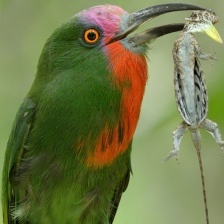
Species: RED BEARDED BEE EATER
Scientific name: NYCTYORNIS AMICTUS
ImageNet parent category: bee_eater